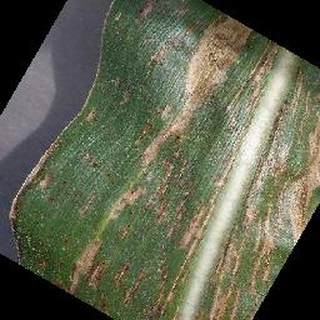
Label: corn_cercospora_leaf_spot